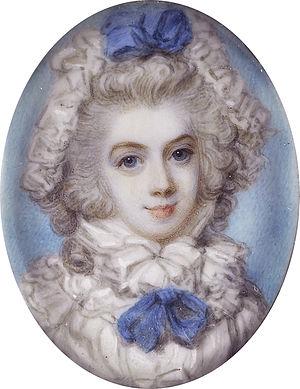
George Townshend, 2ᵉ marquis Townshend, PC, FRS, connu sous le nom de Lord Ferrers of Chartley de 1770 à 1784 et de comte de Leicester de 1784 à 1807, est un pair et un politicien britannique.